Judge Dredd (1986 video game)

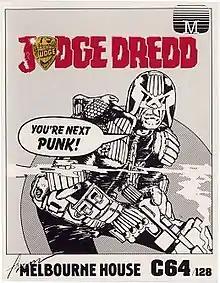

Judge Dredd is a platform shoot 'em up video game based on the character of the same name. It was developed by Beam Software and published by Melbourne House. It was released in Europe in 1986, for Commodore 64 and ZX Spectrum.